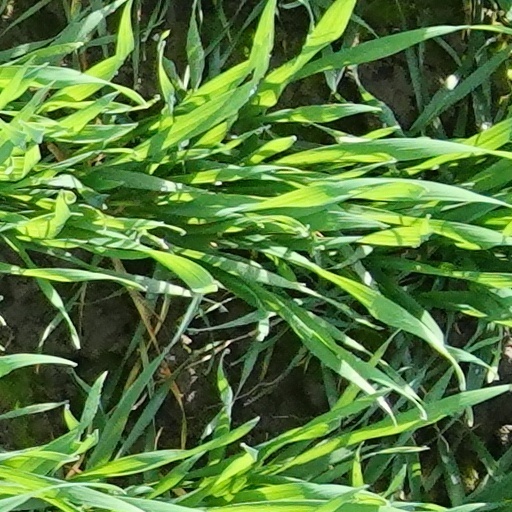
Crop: wheat